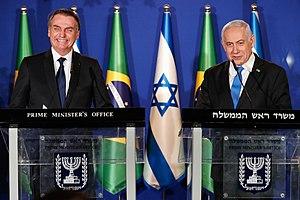
Benyamin Netanyahou, surnommé « Bibi » par ses partisans, né le 21 octobre 1949 à Tel Aviv, est un homme d'État israélien. Président du Likoud, parti national-conservateur, il est Premier ministre d'Israël de 1996 à 1999 et depuis 2009.